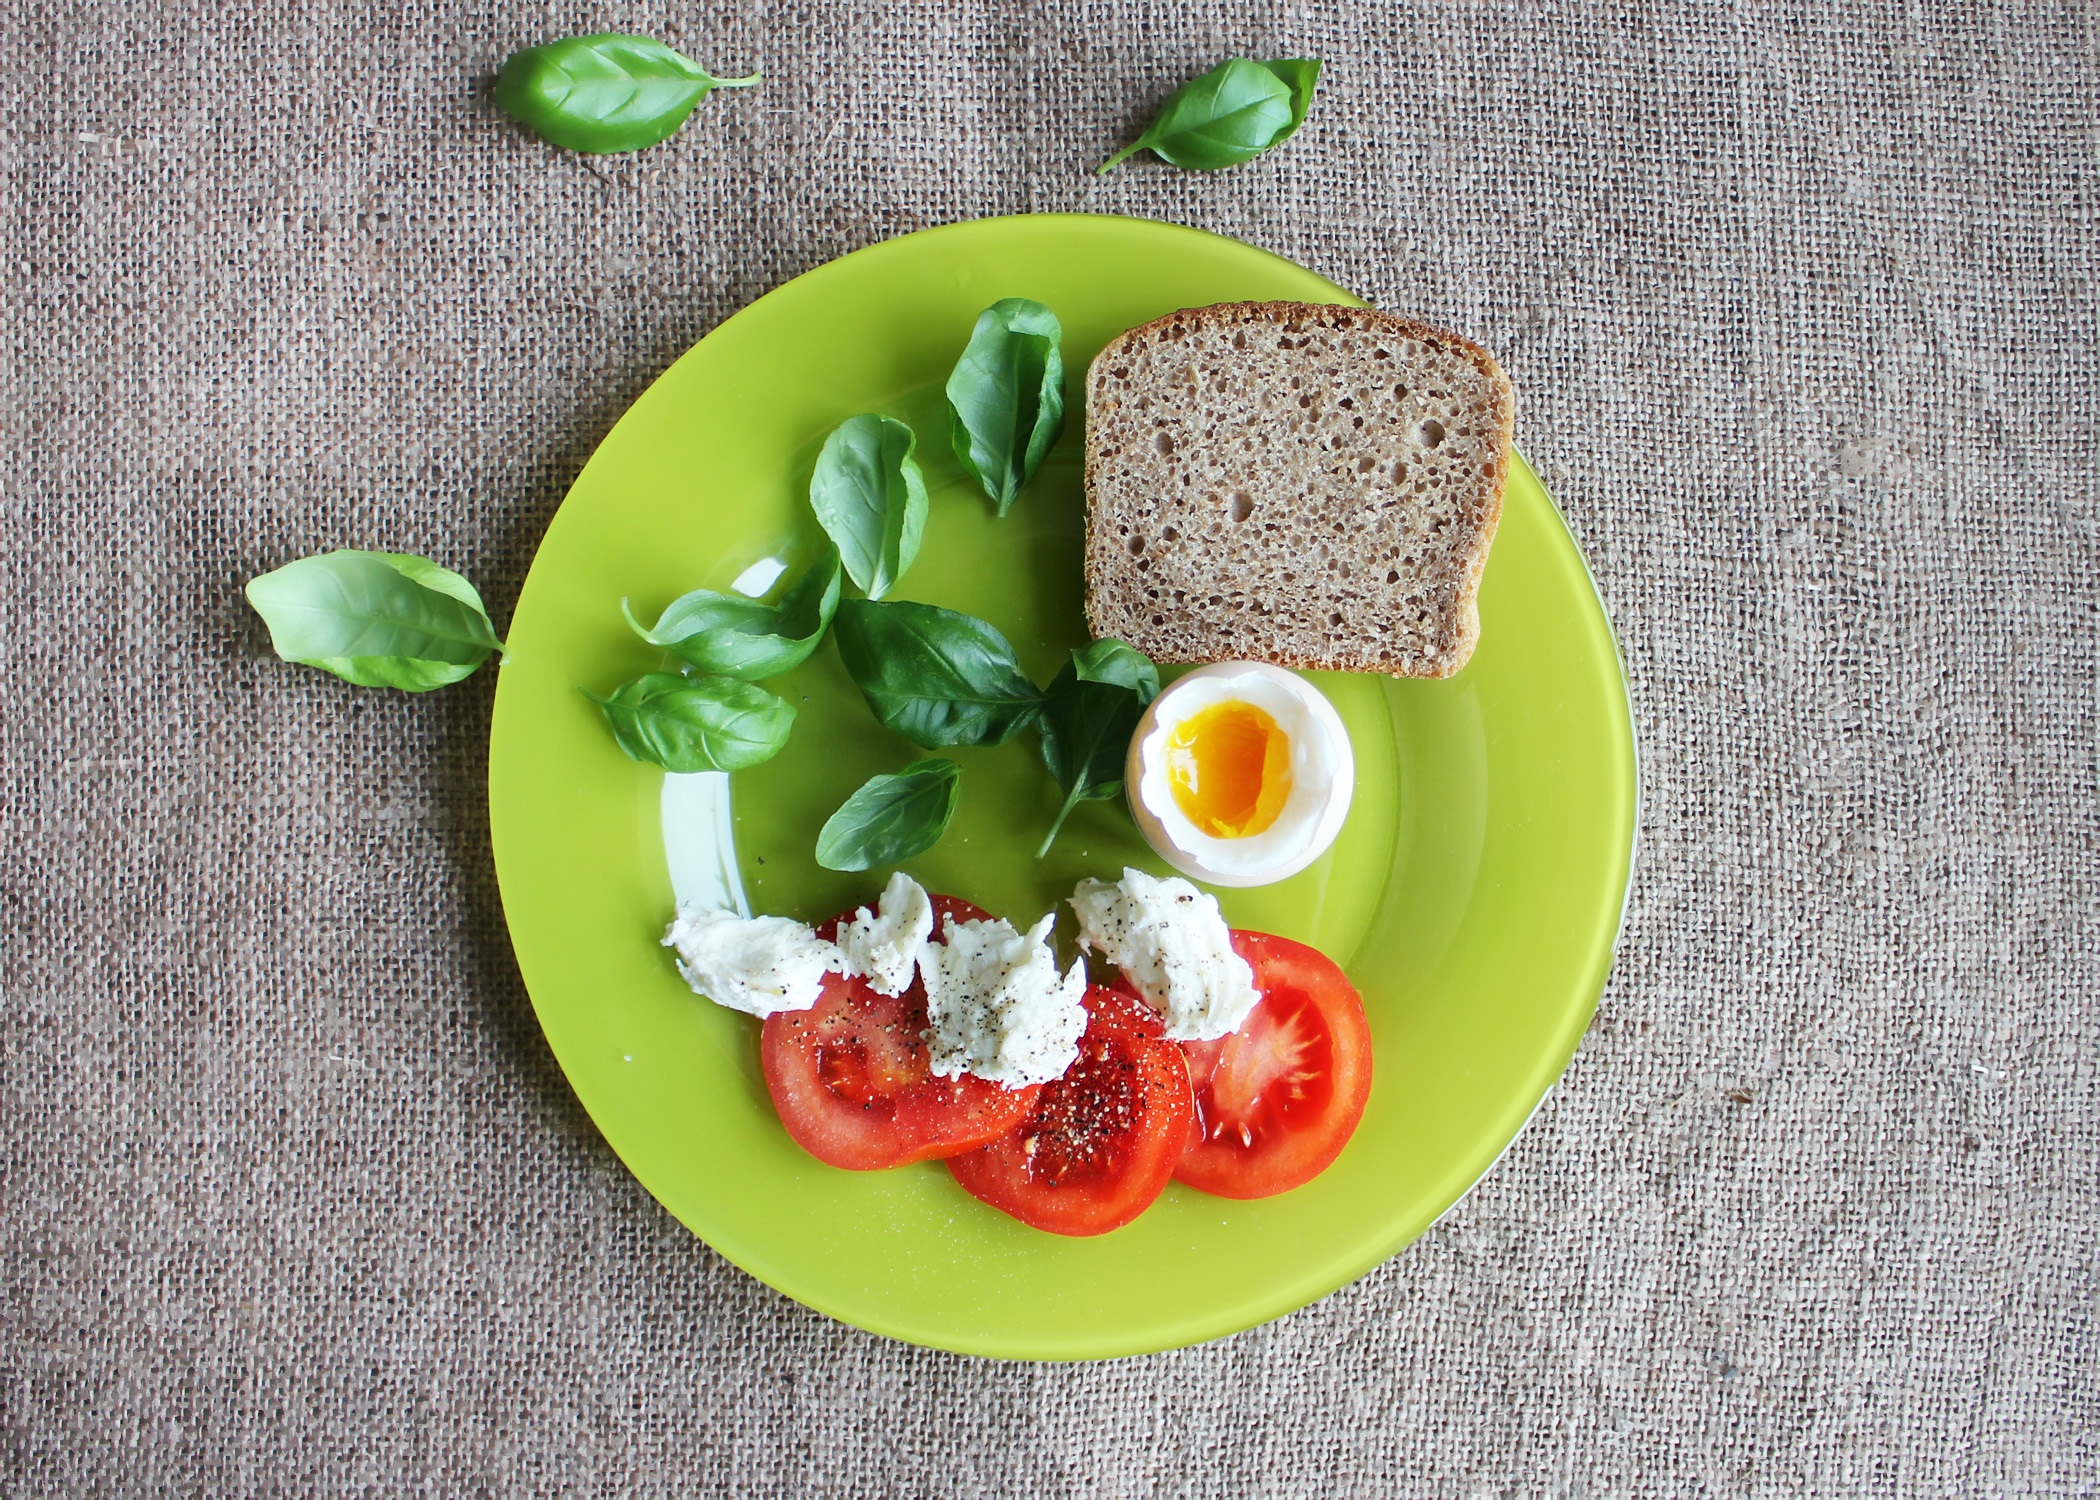
plant, fruit, dish, meal, food, produce, vegetable, plate, breakfast, cuisine, bread, egg, eggs, tomatoes, spinach, flowering plant, land plant